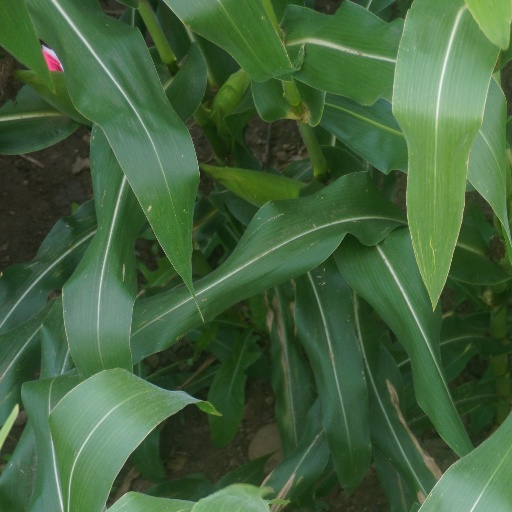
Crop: maize; corn